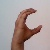
The image shows a hand gesture representing the letter 'C' in Indian Sign Language.